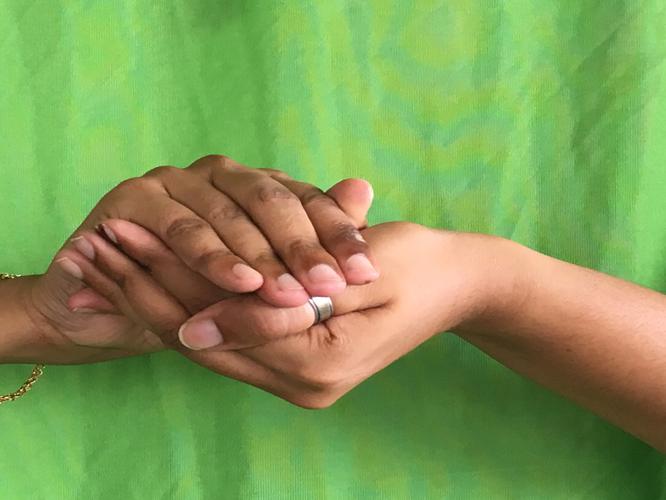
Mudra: Samputa
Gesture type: double_hand